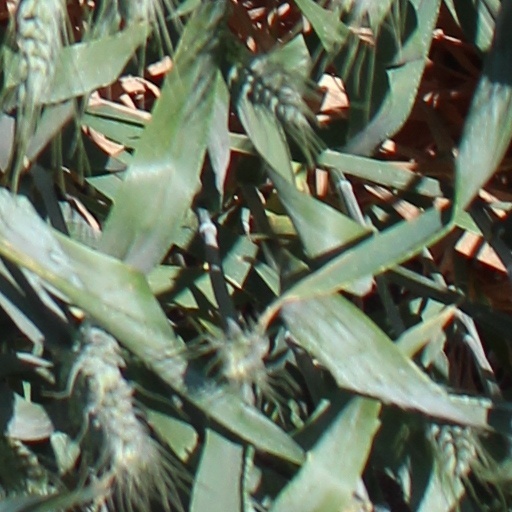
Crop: wheat